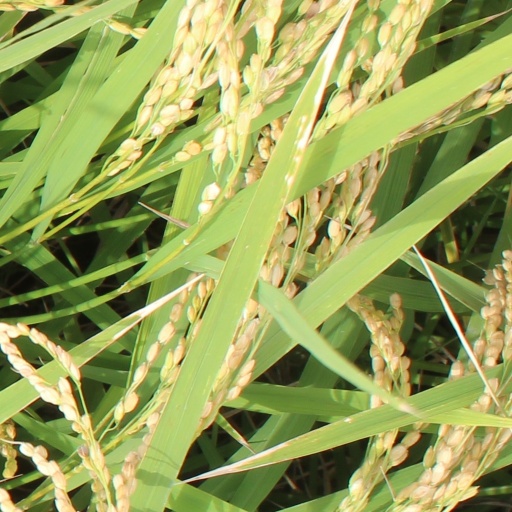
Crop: rice